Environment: real
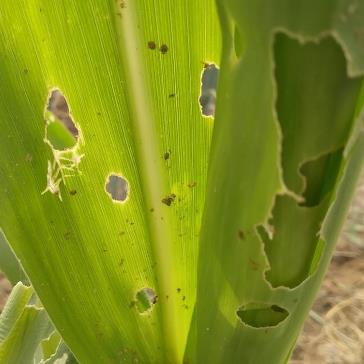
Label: fall_armyworm